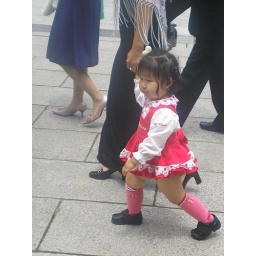
super cute girl at a wedding in Japan.